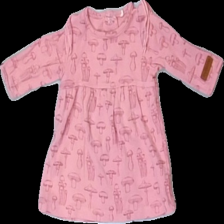
View: front
Type: Dress
Category: Children
Brand: Not in the list
Brand text on label: tiny one
Colors: Pink
Material: 100% cotton
Pattern: Other
Cut: Regular
Size: 50
Season: All
Price range: <50
Recommended usage: Reuse
Description: rosa klänning med svampar på, lite luddig i färgen